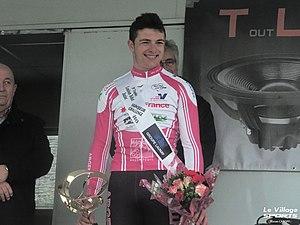
Théo Nicolas, vainqueur du Trophée Louison-Bobet 2015.
Le Souvenir Louison-Bobet est une course cycliste française créée en 1984 et qui se déroule sur une journée autour de la ville de Noyal-Châtillon-sur-Seiche. Cette course tient son nom de l'ancien cycliste Louison Bobet, triple vainqueur du Tour de France en 1953, 1954 et 1955.